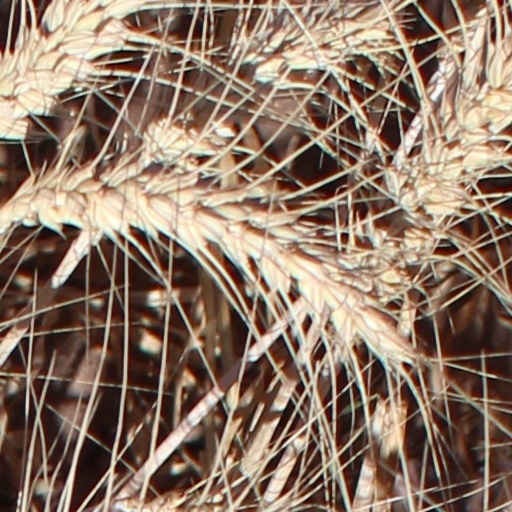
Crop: wheat